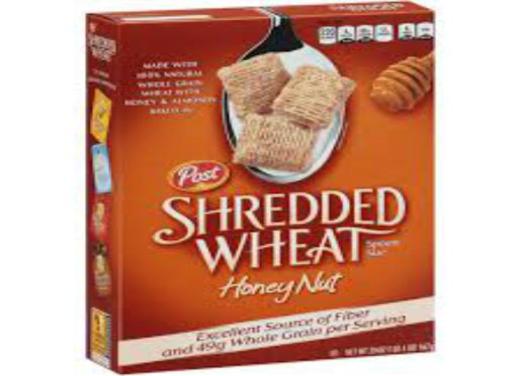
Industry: Food